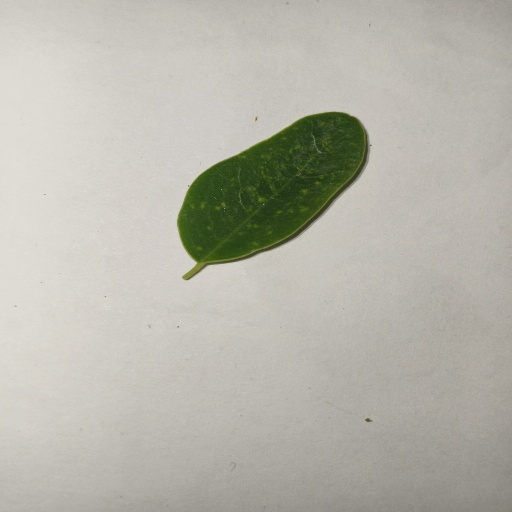
Species: Sojina
Leaf condition: Healthy Leaf